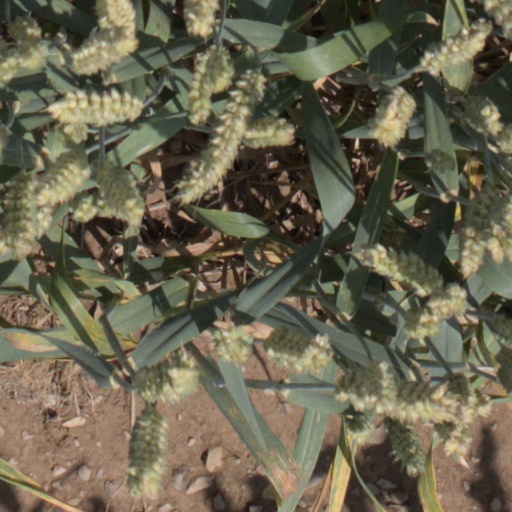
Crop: wheat